Joe Lizura

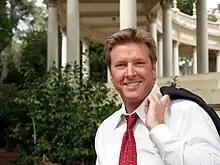
Lizura in San Diego 2012

Joe Lizura (born Joseph Raymond Lizura, April 4, 1961) is an American television meteorologist as well as an actor, spokesperson, author and television show developer, writer and producer. He is best known for his 17-year broadcasting tenure as a meteorologist for KNSD-TV the NBC owned and operated television station in San Diego, California. Joe Lizura holds an American Meteorological Society Seal of Approval, #384 and began his television career as a weekend weathercaster at WANE-TV in Fort Wayne, Indiana in 1984. In 2007 Lizura began producing television shows and children's DVDs and CDs. He has written or co-written 6 full length kids’ DVDs of the band,"The Jumpitz" as well as 28 television episodes of the award-winning bilingual television series Dos y Dos. In 2012, Joe Lizura wrote and published a book designed to help organizations in their quest for television promotion, entitled "Television Promotion: How to Get Yourself, Your Business, or Your Organization Promoted on TV".